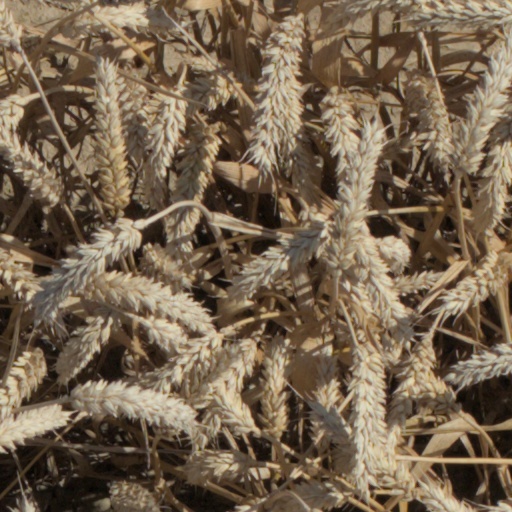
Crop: wheat